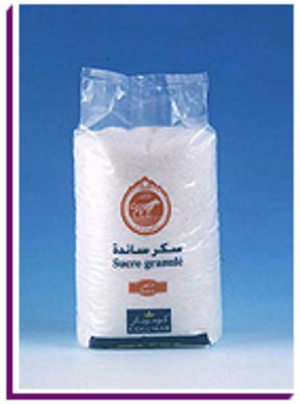
Sucre granulé
Cosumar est un groupe marocain spécialisé dans l'extraction, le raffinage et le conditionnement du sucre sous différentes formes. La COSUMAR intégrée dans le plan sucrier marocain, raffine non seulement les sucres bruts importés, mais aussi ceux produits par les sucreries nationales.